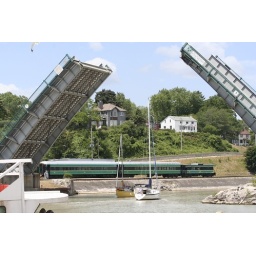
The bridge opening to let the boats go by